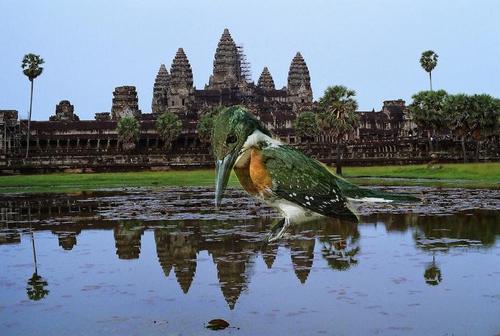
Bird species: Green_Kingfisher
Bird type: landbird
Background: water